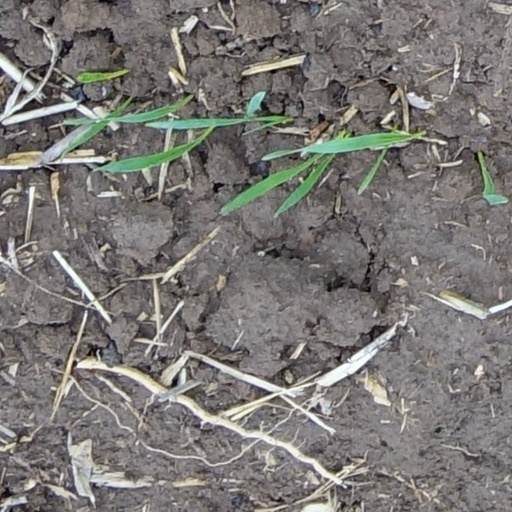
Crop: wheat